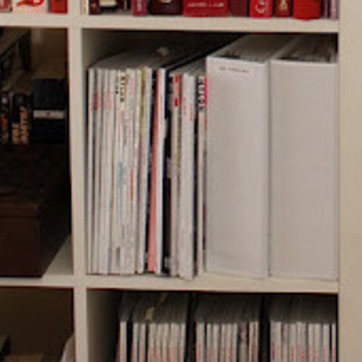
Material: paper